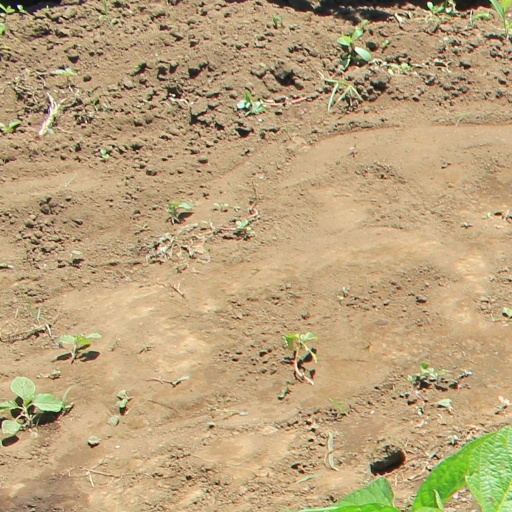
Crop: soybean